Chur Cathedral

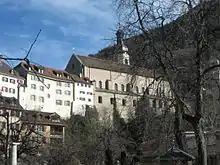
South side of the church and buildings of the Bishop's court

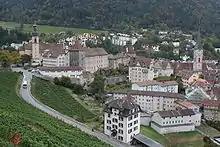
Left: The Cathedral and the Episcopal Court at Chur

Bishop Asinio of Chur was first mentioned in 451 with the diocese probably being founded in the 4th or 5th century. The first church on the site was built in the 5th century. In 1921 an excavation discovered a small apse from this first church below the current building. The second church was probably built by Bishop Tello before his death in 773. The 1921 excavation discovered a larger apse from this church. Additionally, some of the marble carvings in the choir are from this second church.